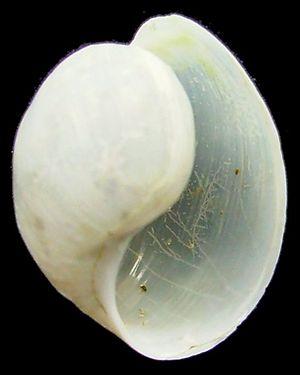
Haminoea est un genre de mollusques gastéropodes de la famille des Haminoeidae.